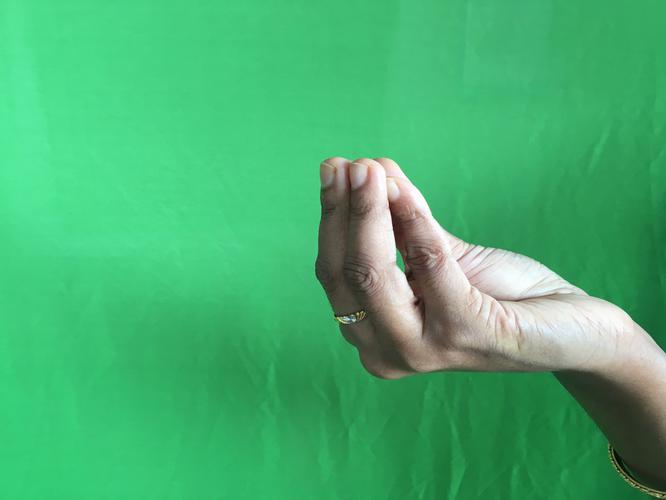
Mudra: Mukulam
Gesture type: single_hand